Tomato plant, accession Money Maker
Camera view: vertical (180 deg); turntable rotation: 30 degrees
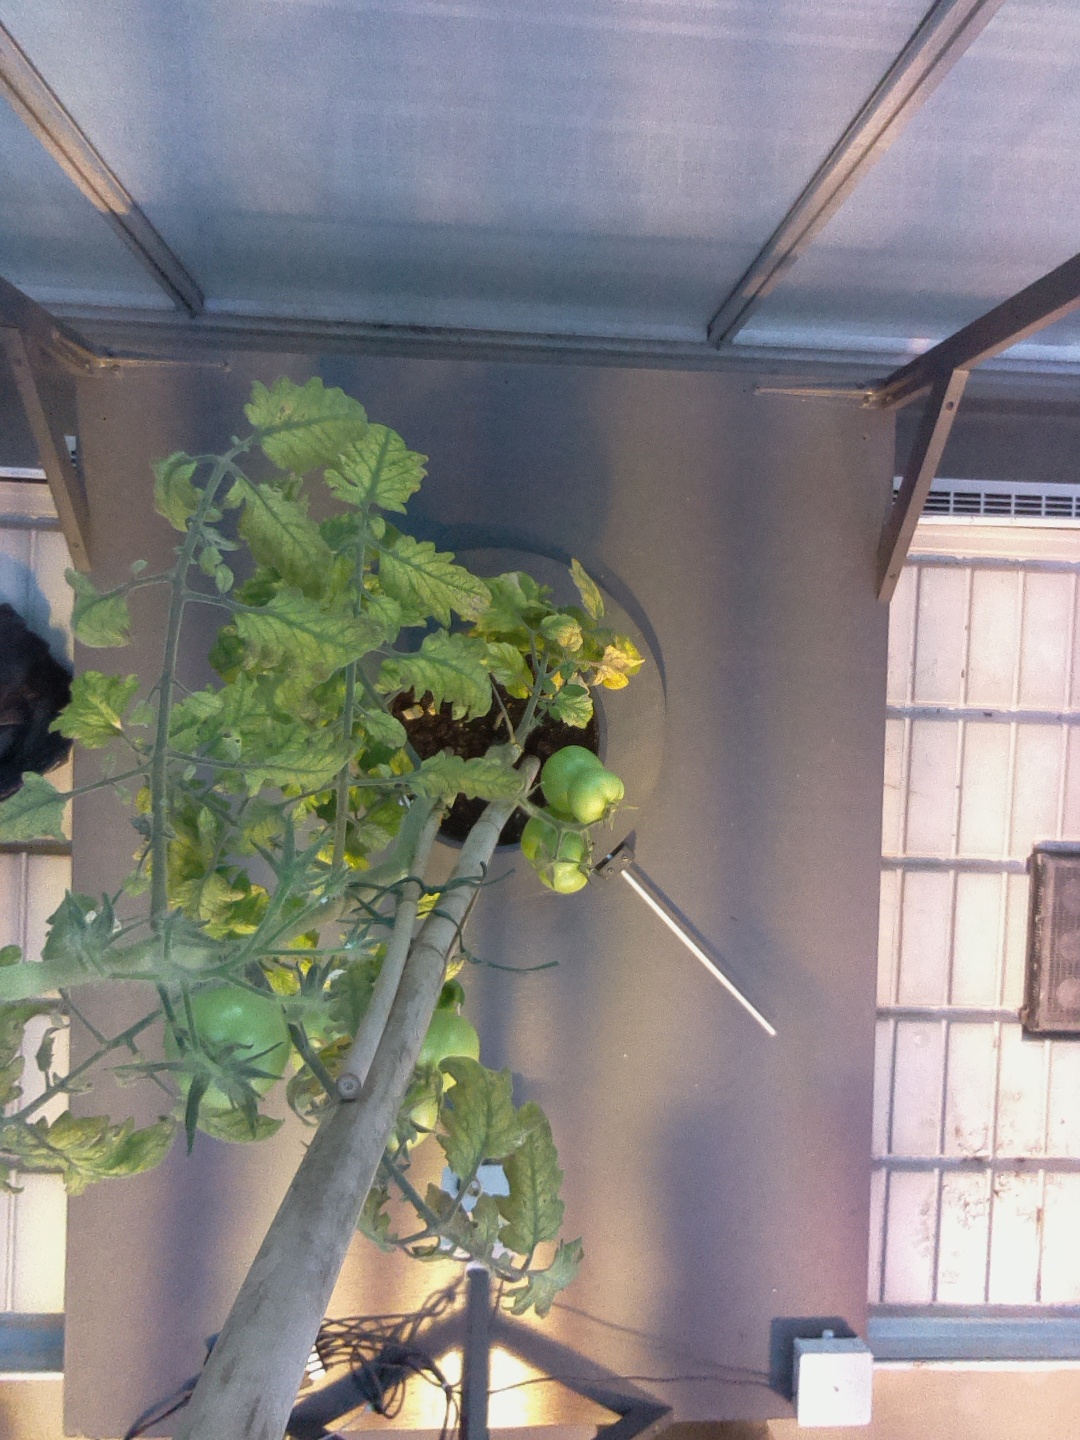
BBCH growth stage 78: 80% -90% of final fruit size